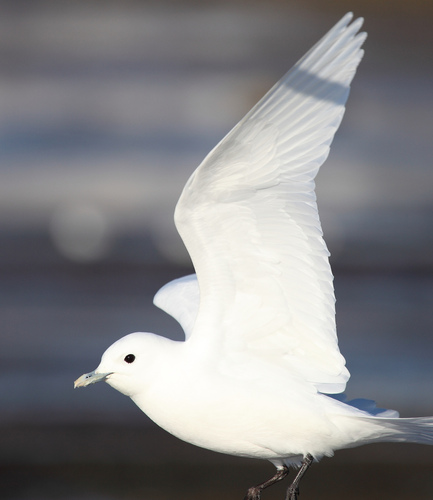
a fully white bird with the only color present being the black of its eyes.
this bird is nearly all white with gray tarsus and feet.
bird has grey and white beak with grey rectrices and the rest of the bird is white.
this is an all white bird with a black eye and a grey and white bill.
this bird is white in color with a black beak, and white eye rings.
a white bird with a gray stripe on its wing.
this bird has wings that are white and has black eyes
this bird has wings that are white and has a grey bill
this bird is bright white all over with long, flat, gray bill and gray tarsus and feet.
this bird has wings that are white and has a grey bill
Species: Ivory Gull